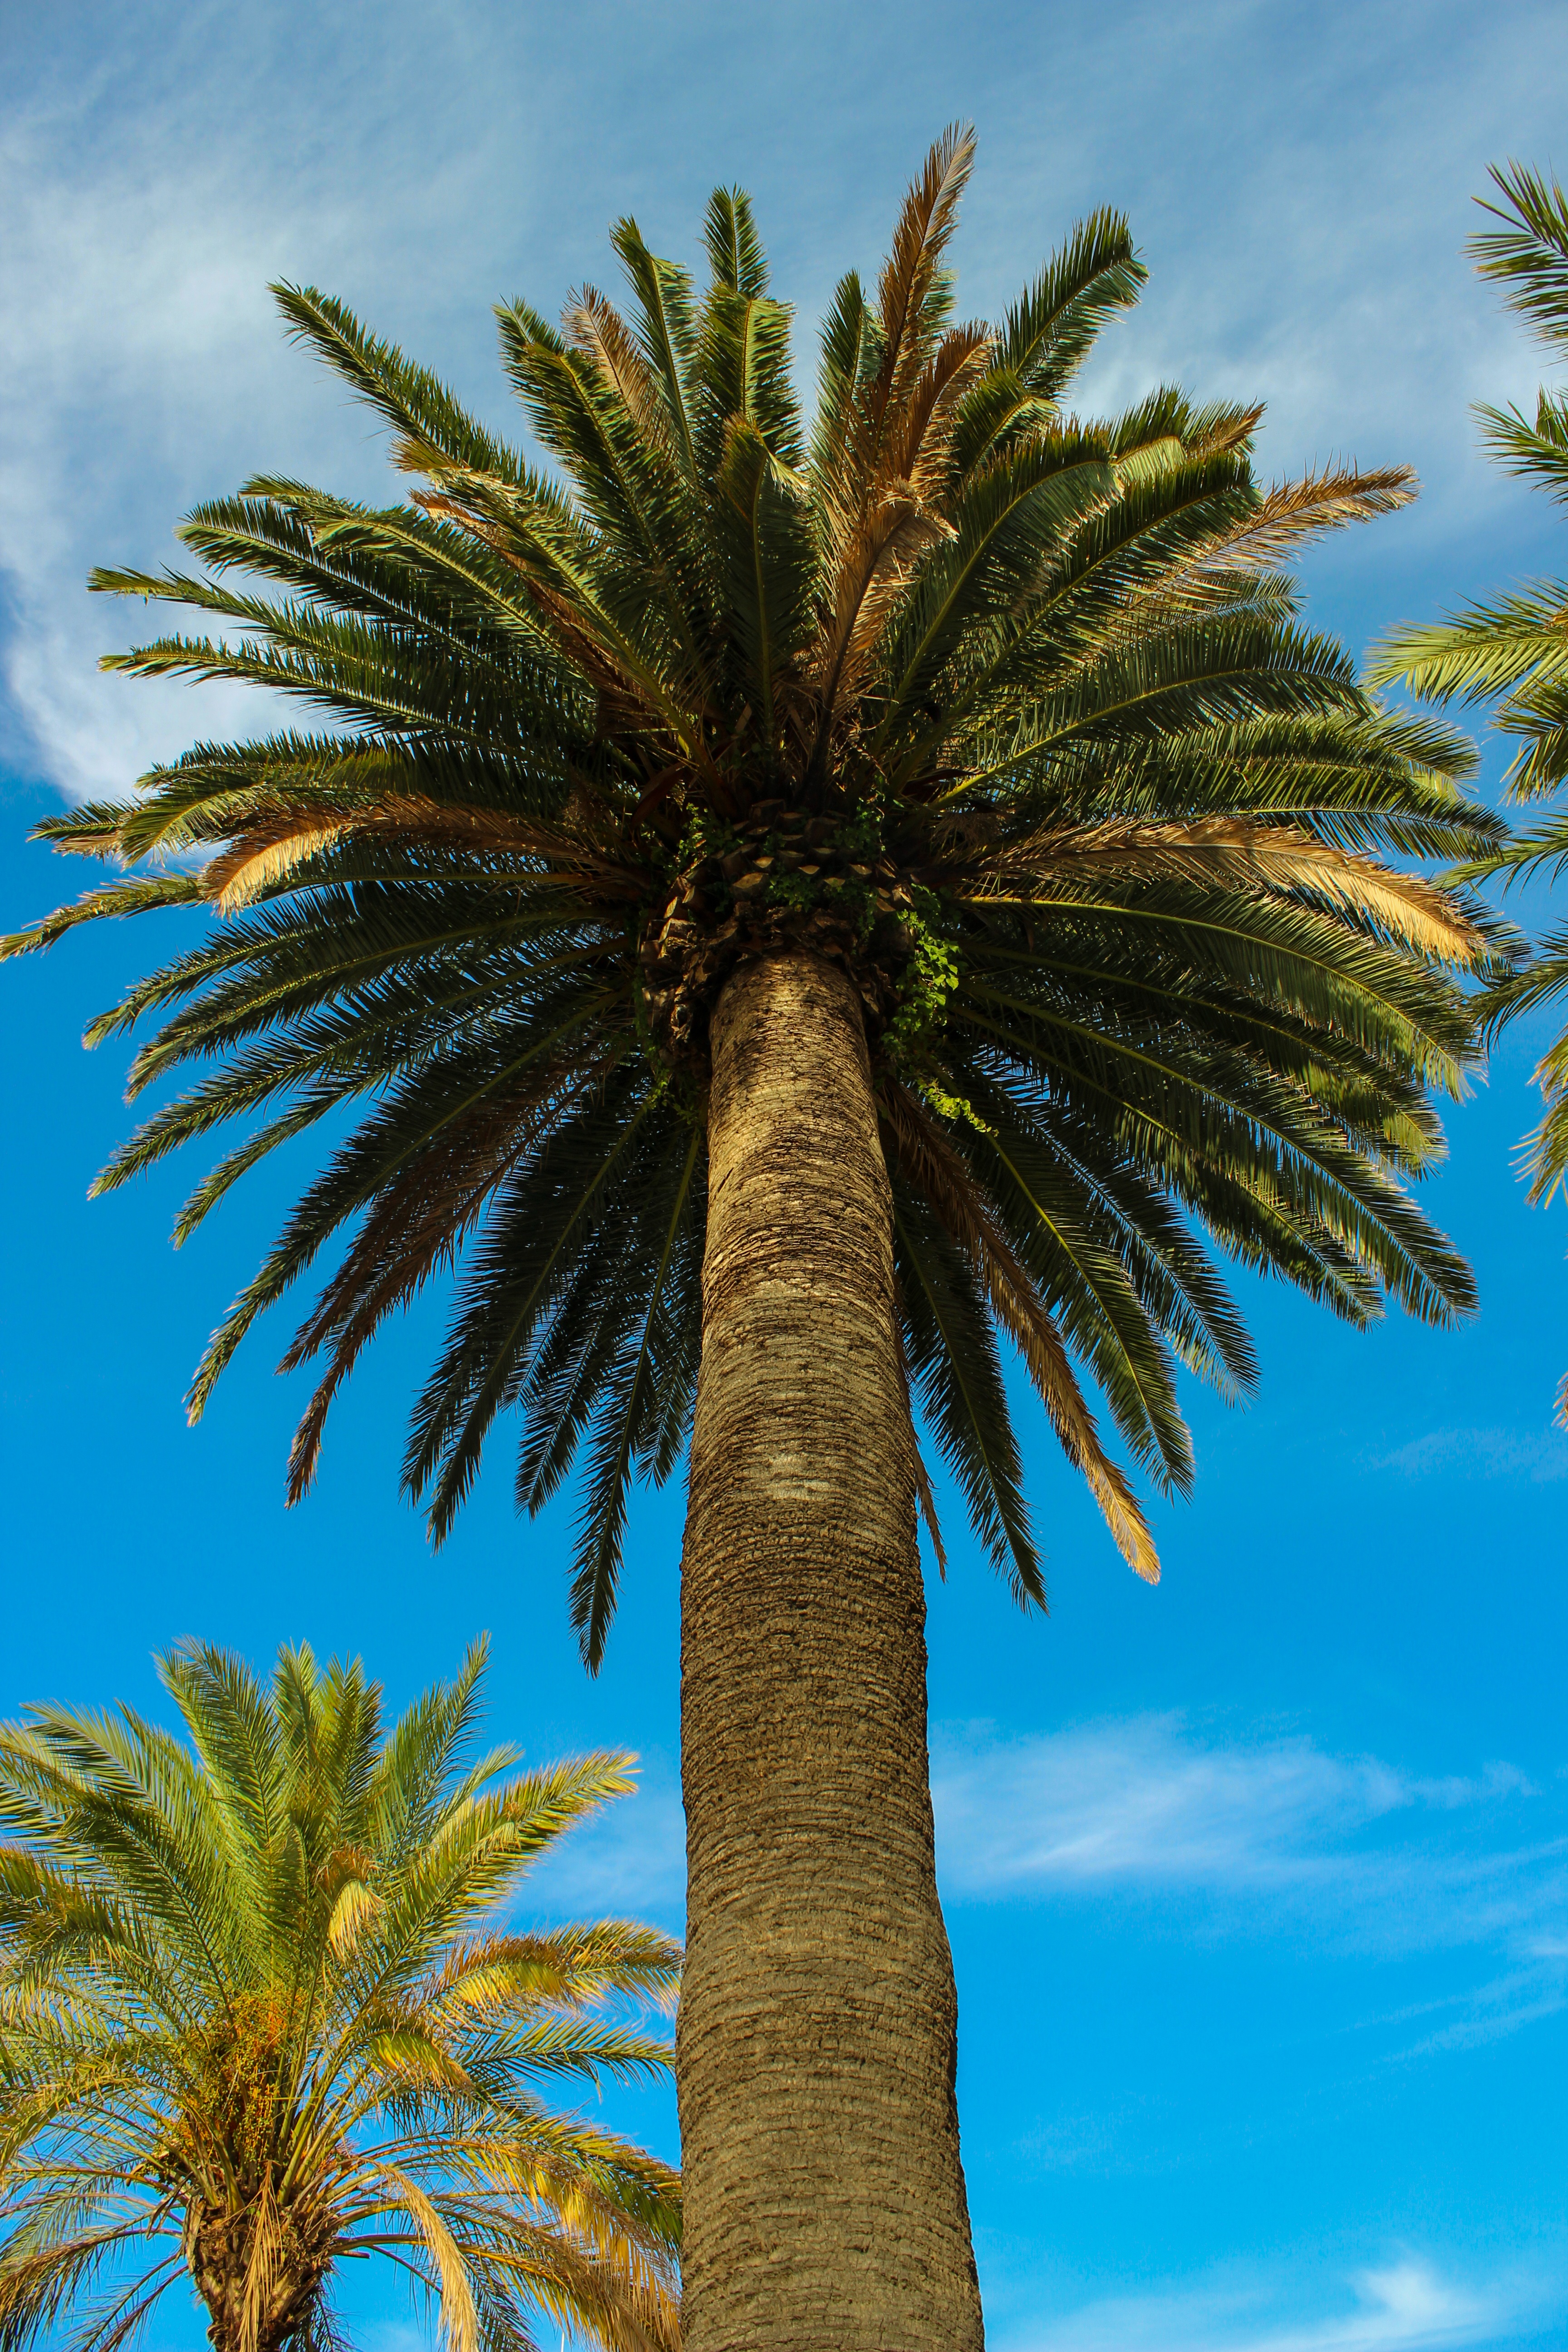
tree, plant, sky, palm tree, summer, food, palm, produce, tropical, botany, tropics, flowering plant, date palm, woody plant, land plant, arecales, palm family, borassus flabellifer